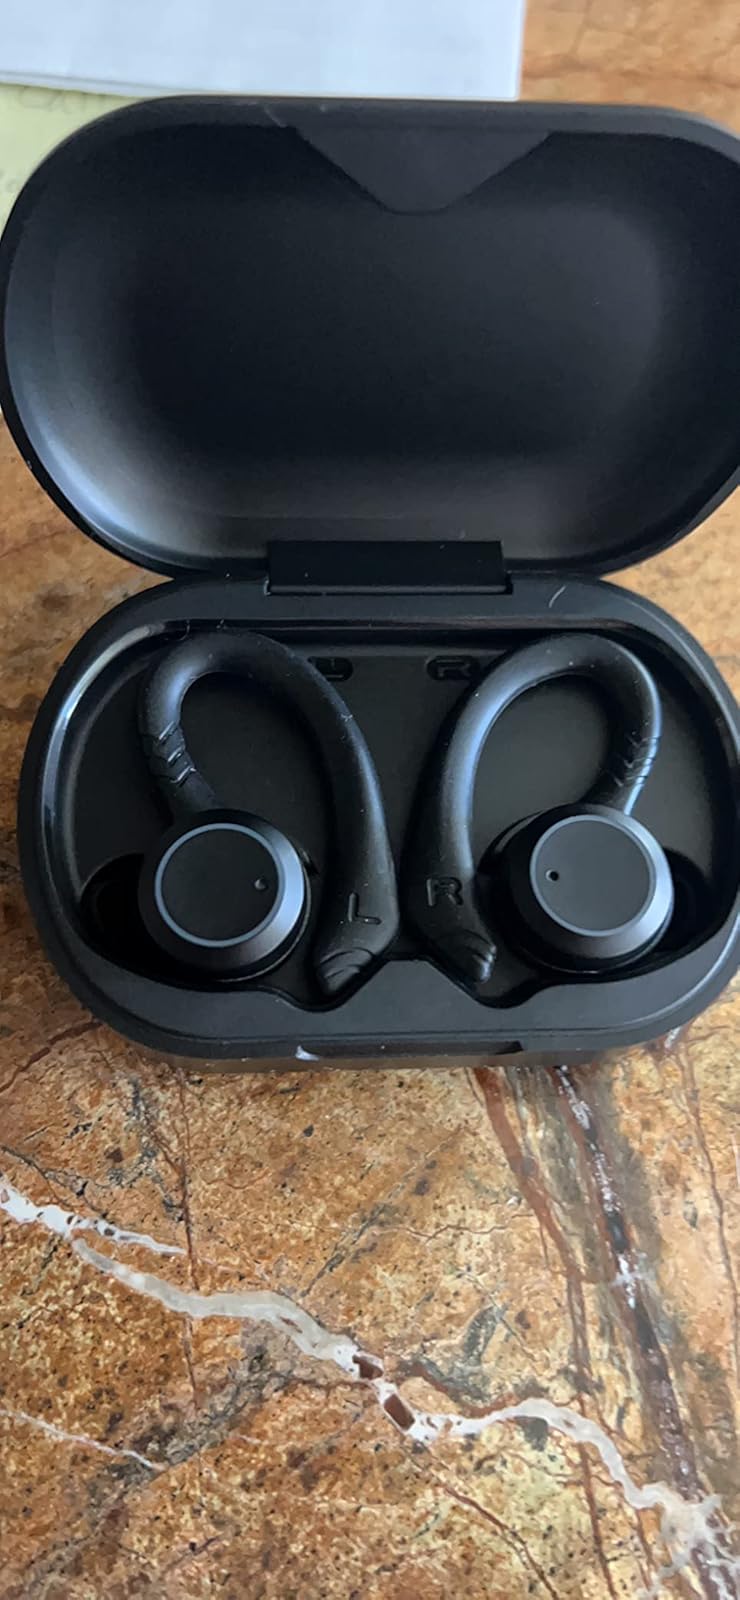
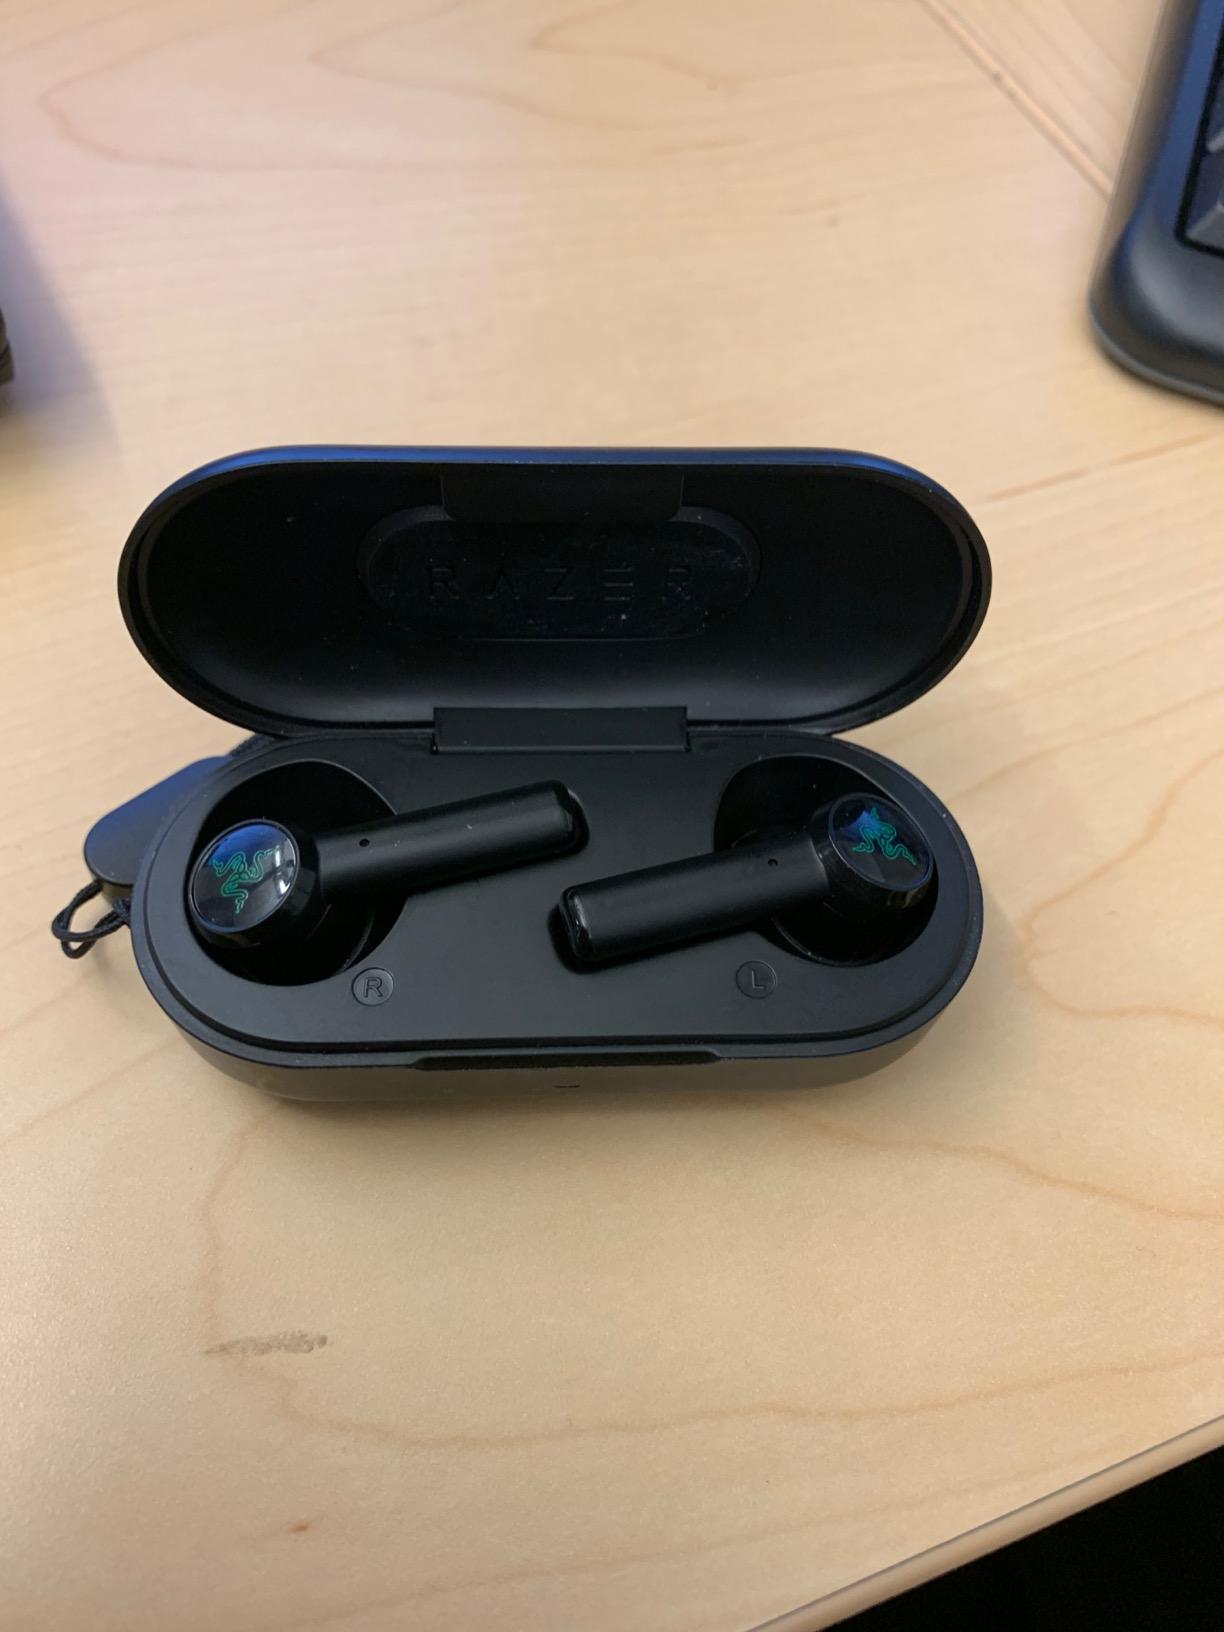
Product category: earbuds
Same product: no